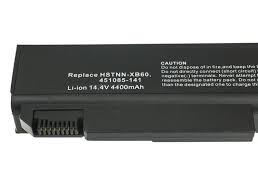
Waste category: battery